Aquaculture in the United Kingdom

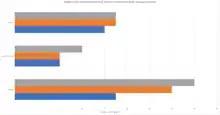
The tonnage of Aquaculture produced in England, Wales and Northern Ireland in 2012, 2013 and 2014

Whilst some trout is reared in sea cages like salmon on the Scottish coast, the bulk of trout aquaculture in the United Kingdom is in freshwater ponds, situated on land. There are scarce locations available in England, Northern Ireland and Wales that are suitable for rearing trout at sea, unlike in Scotland. However, rainbow trout reared in Northern Ireland have been exported to Scotland to bolster numbers at onshore farms. Their life-cycle stage has been described as "part-grown". There are up to 350 registered sites across the United Kingdom dedicated to raising rainbow and brown trout, although these are all registered as private companies in Britain as opposed to the larger international companies that are involved in salmon farming.